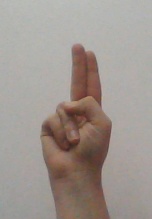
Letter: taa